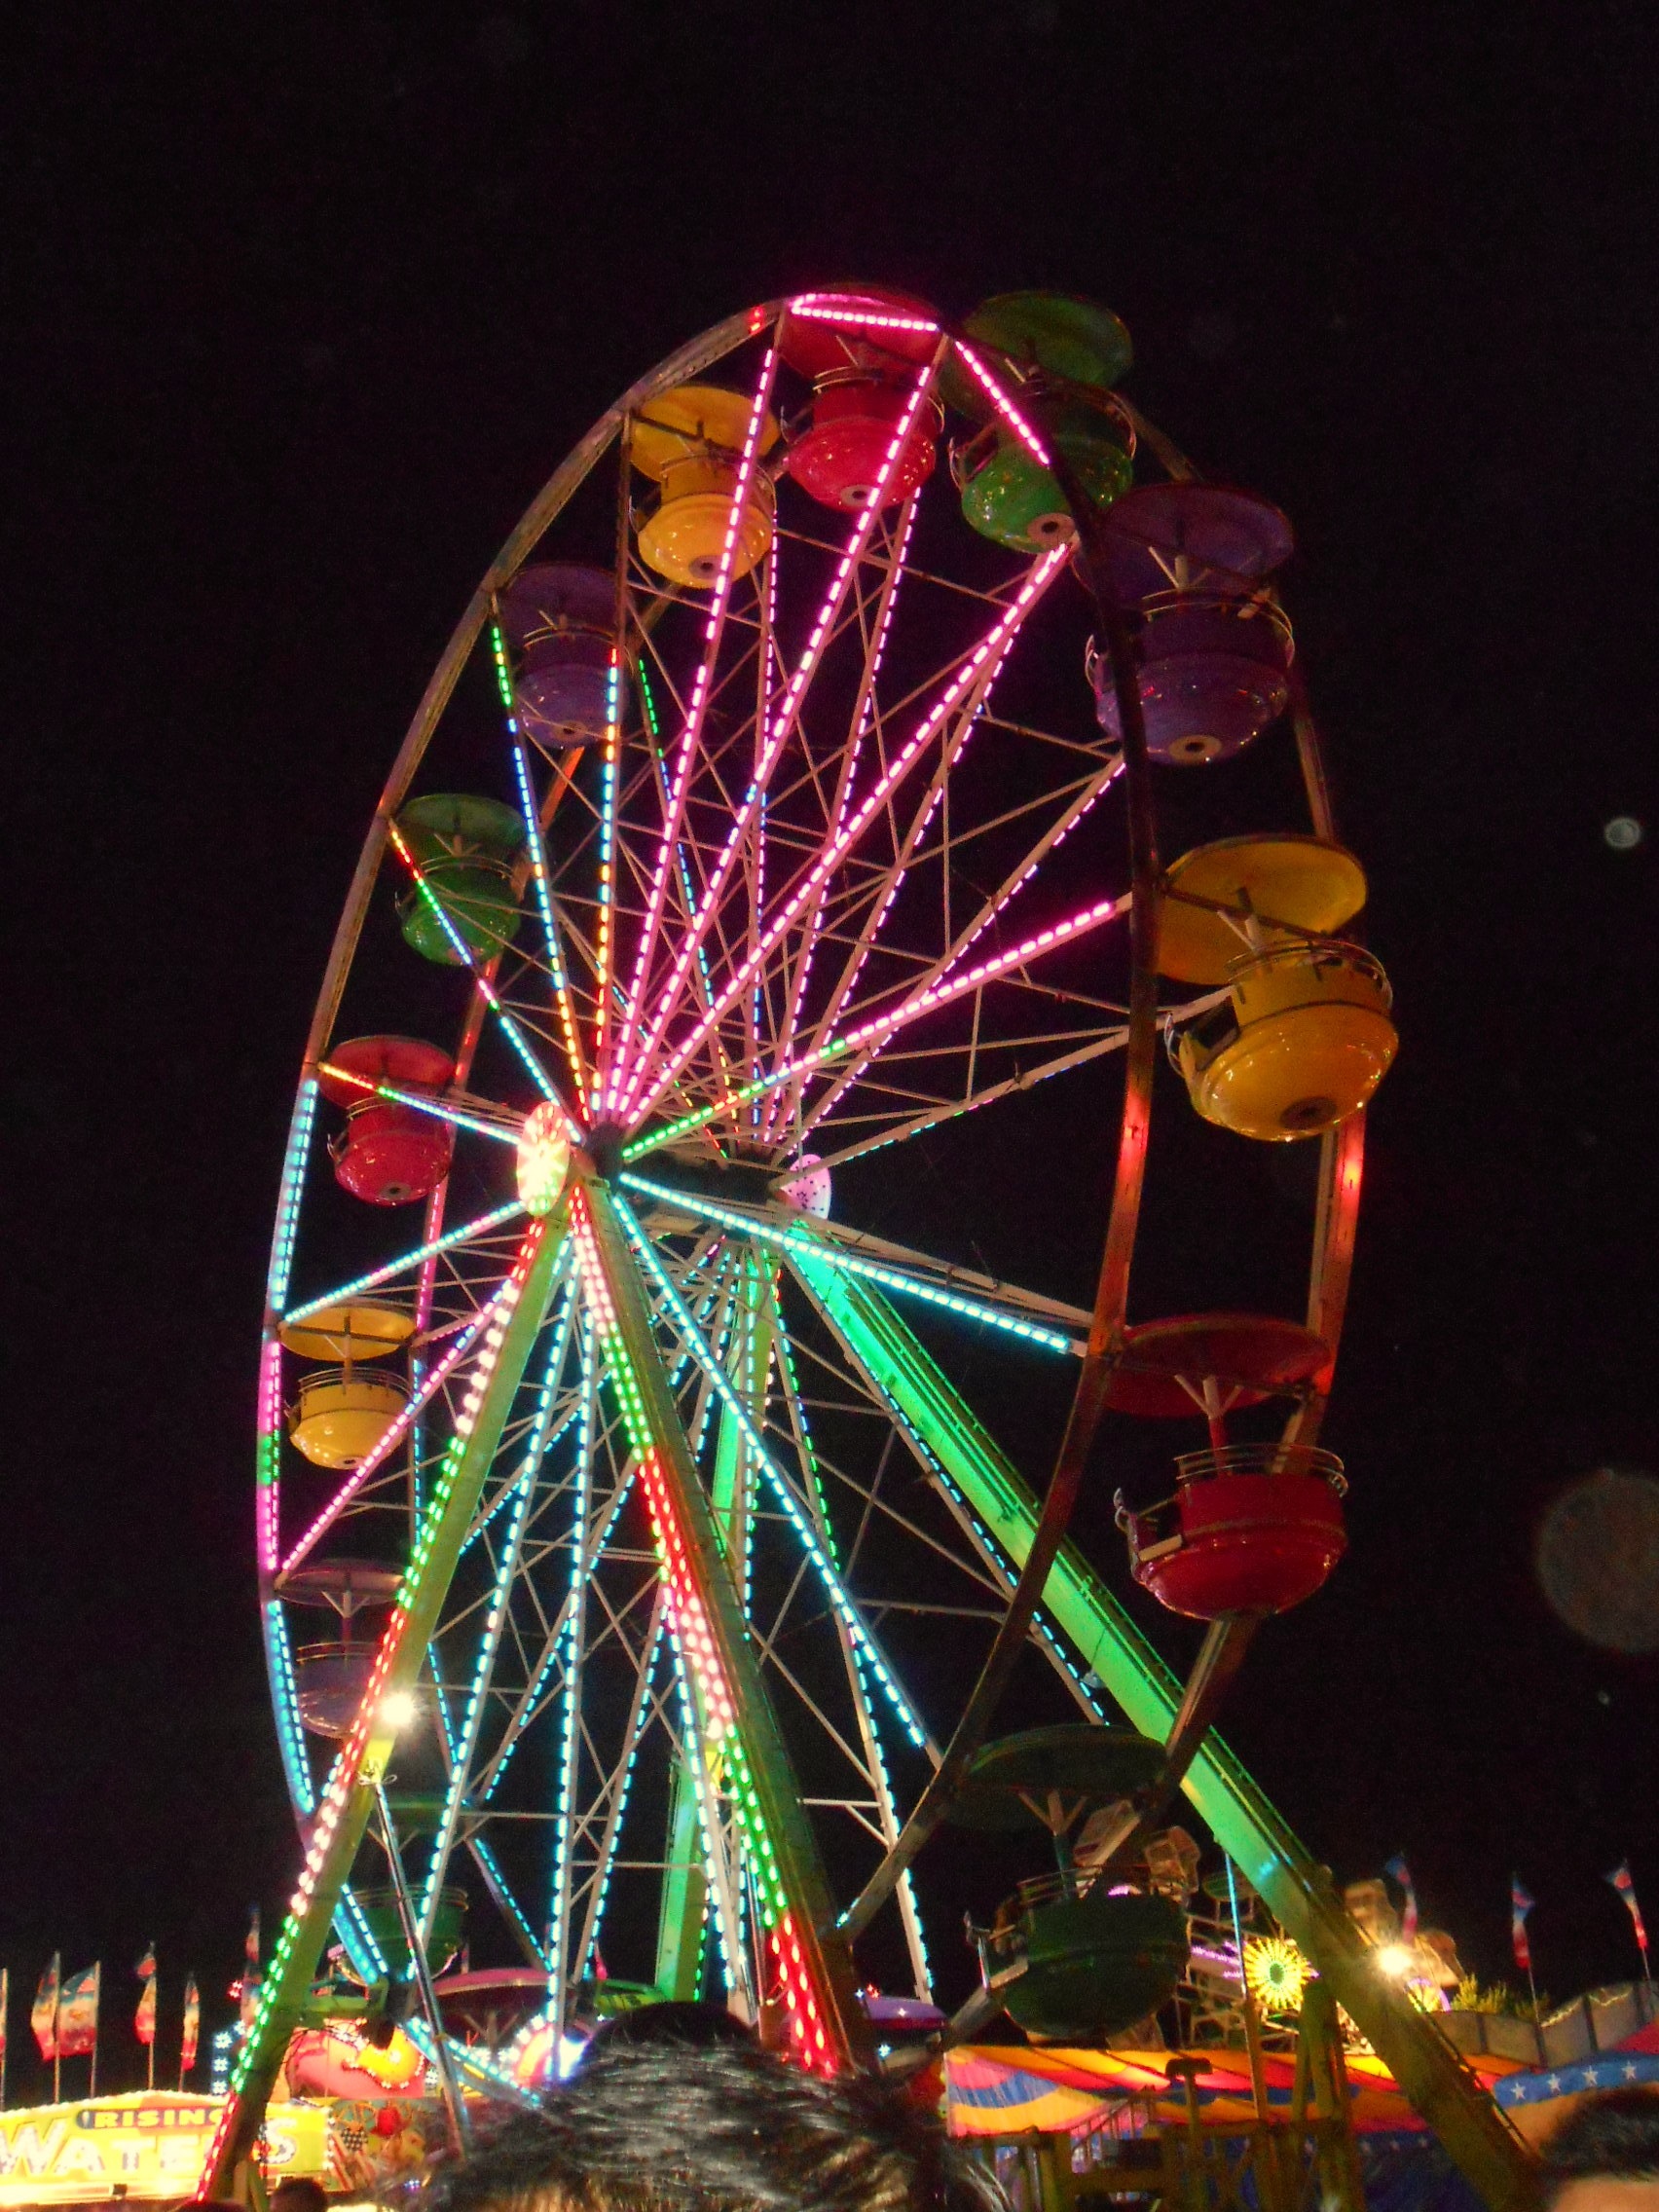
night, recreation, ferris wheel, carnival, amusement park, park, tourist attraction, fair, state fair, outdoor recreation